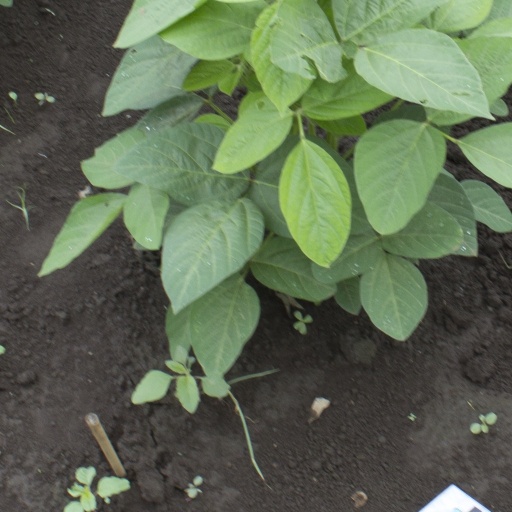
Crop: soybean